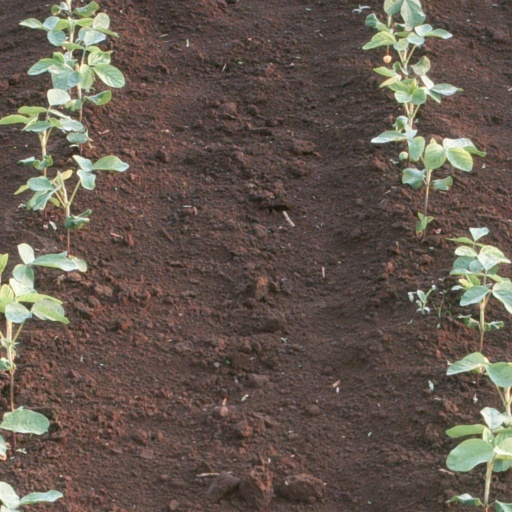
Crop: soybean